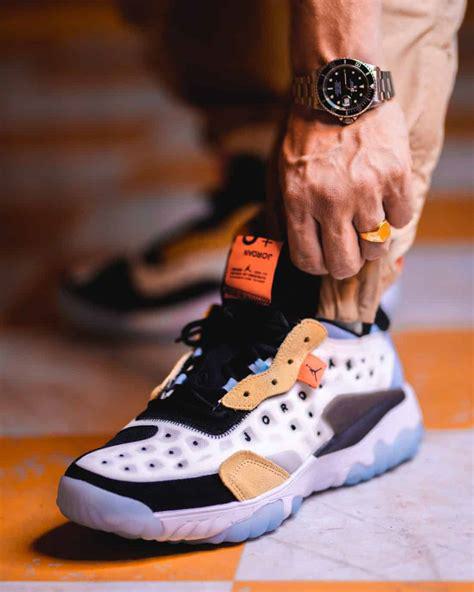
Brand: Jordan
Model: Delta 2